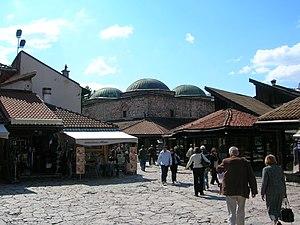
Le bezistan de Brusa, également connu sous le nom de bezistan de Rustem-pacha, est un marché situé en Bosnie-Herzégovine, sur le territoire de la Ville de Sarajevo. Cet ensemble urbanistique, qui remonte à 1561, est inscrit sur la liste des monuments nationaux de Bosnie-Herzégovine.